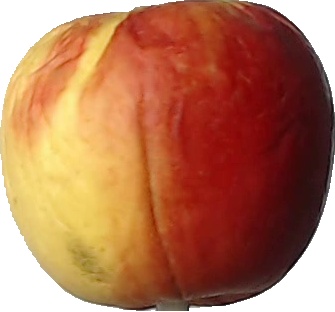
Label: apple_red_yellow_1